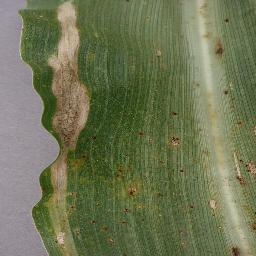
Label: Corn___Northern_Leaf_Blight